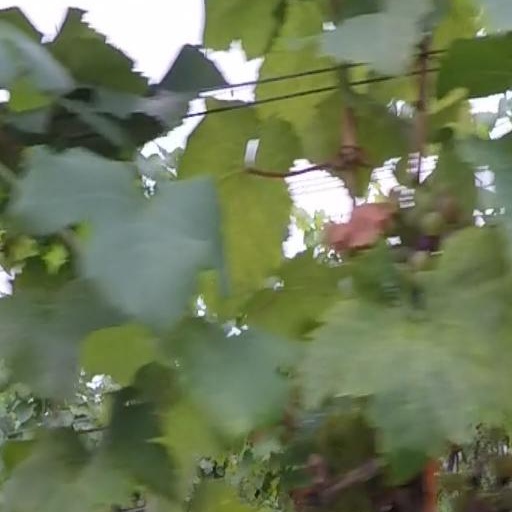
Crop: grape